Brave New World

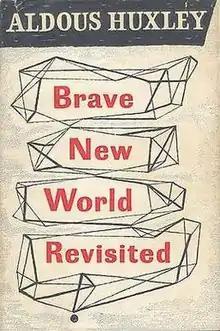
First UK edition

"Brave New World Revisited" (Harper & Brothers, US, 1958; Chatto & Windus, UK, 1959), written by Huxley almost thirty years after "Brave New World", is a non-fiction work in which Huxley considered whether the world had moved toward or away from his vision of the future from the 1930s. He believed when he wrote the original novel that it was a reasonable guess as to where the world might go in the future. In "Brave New World Revisited", he concluded that the world was becoming like "Brave New World" much faster than he originally thought.